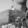
ASL letter: H